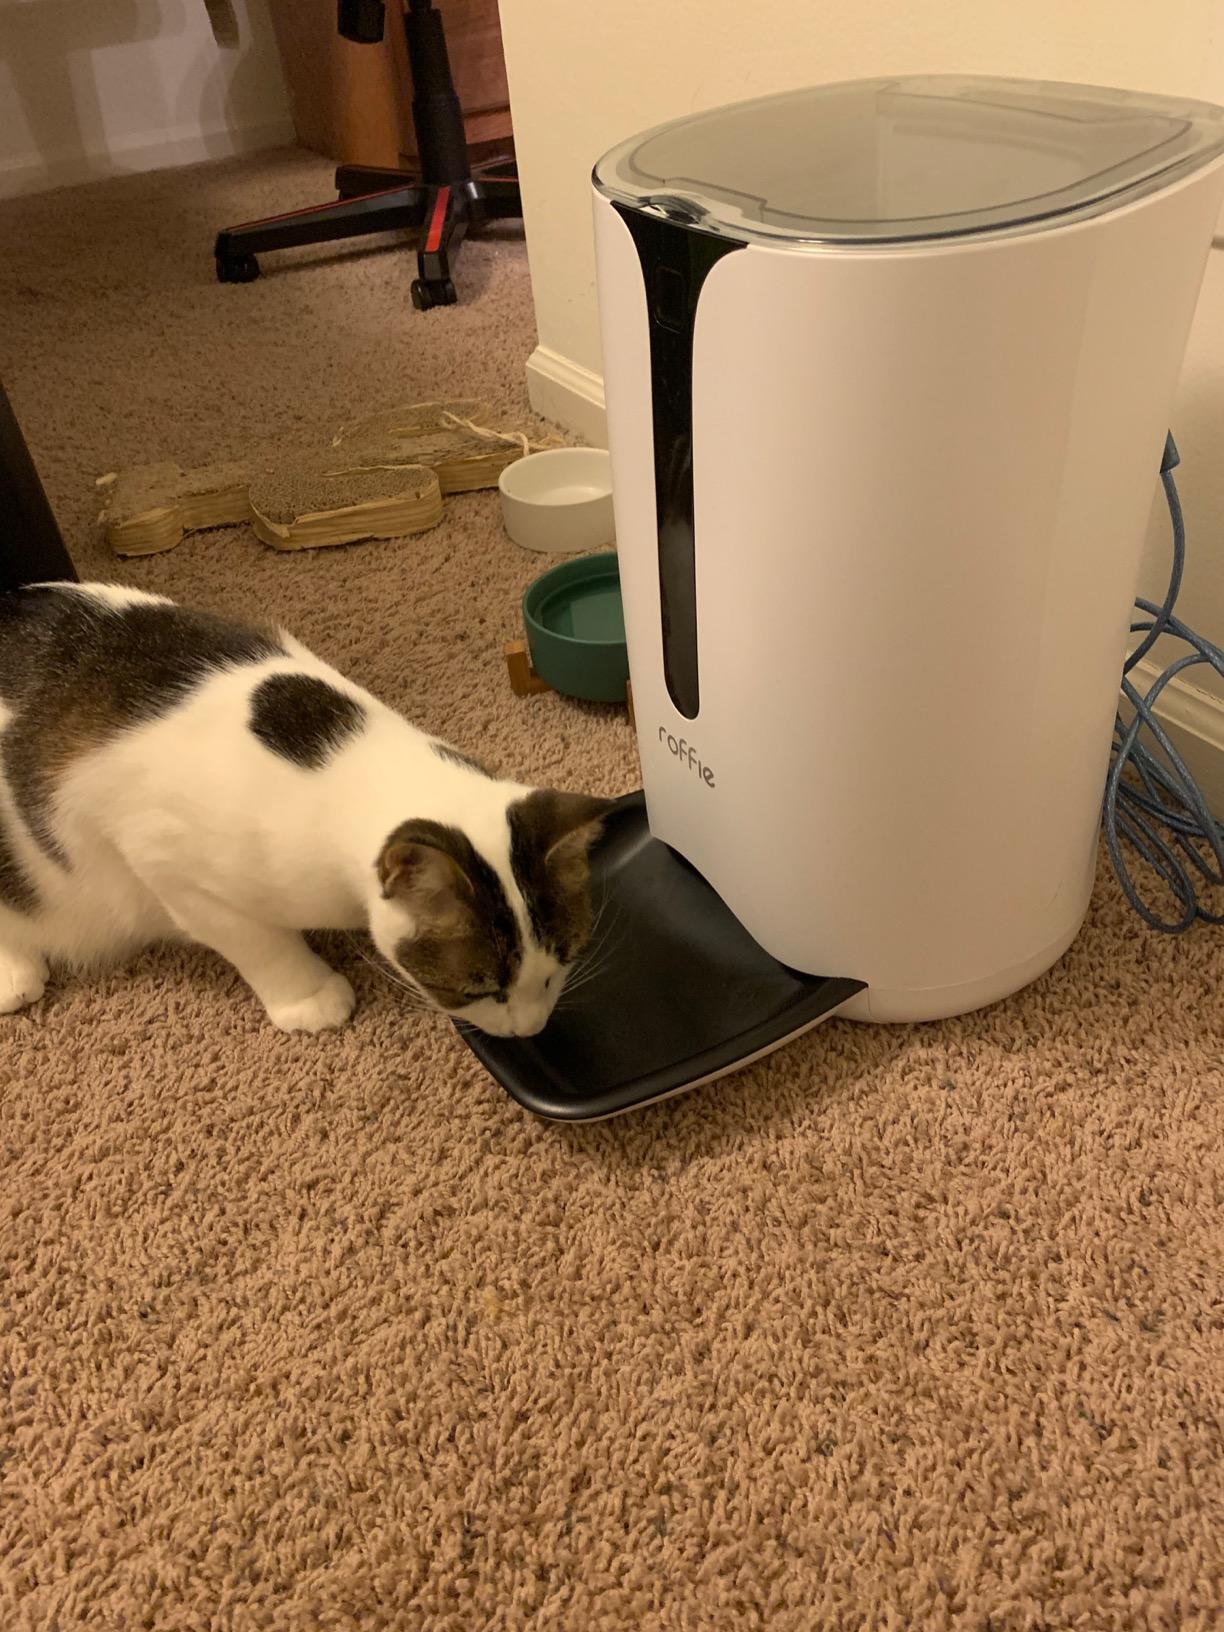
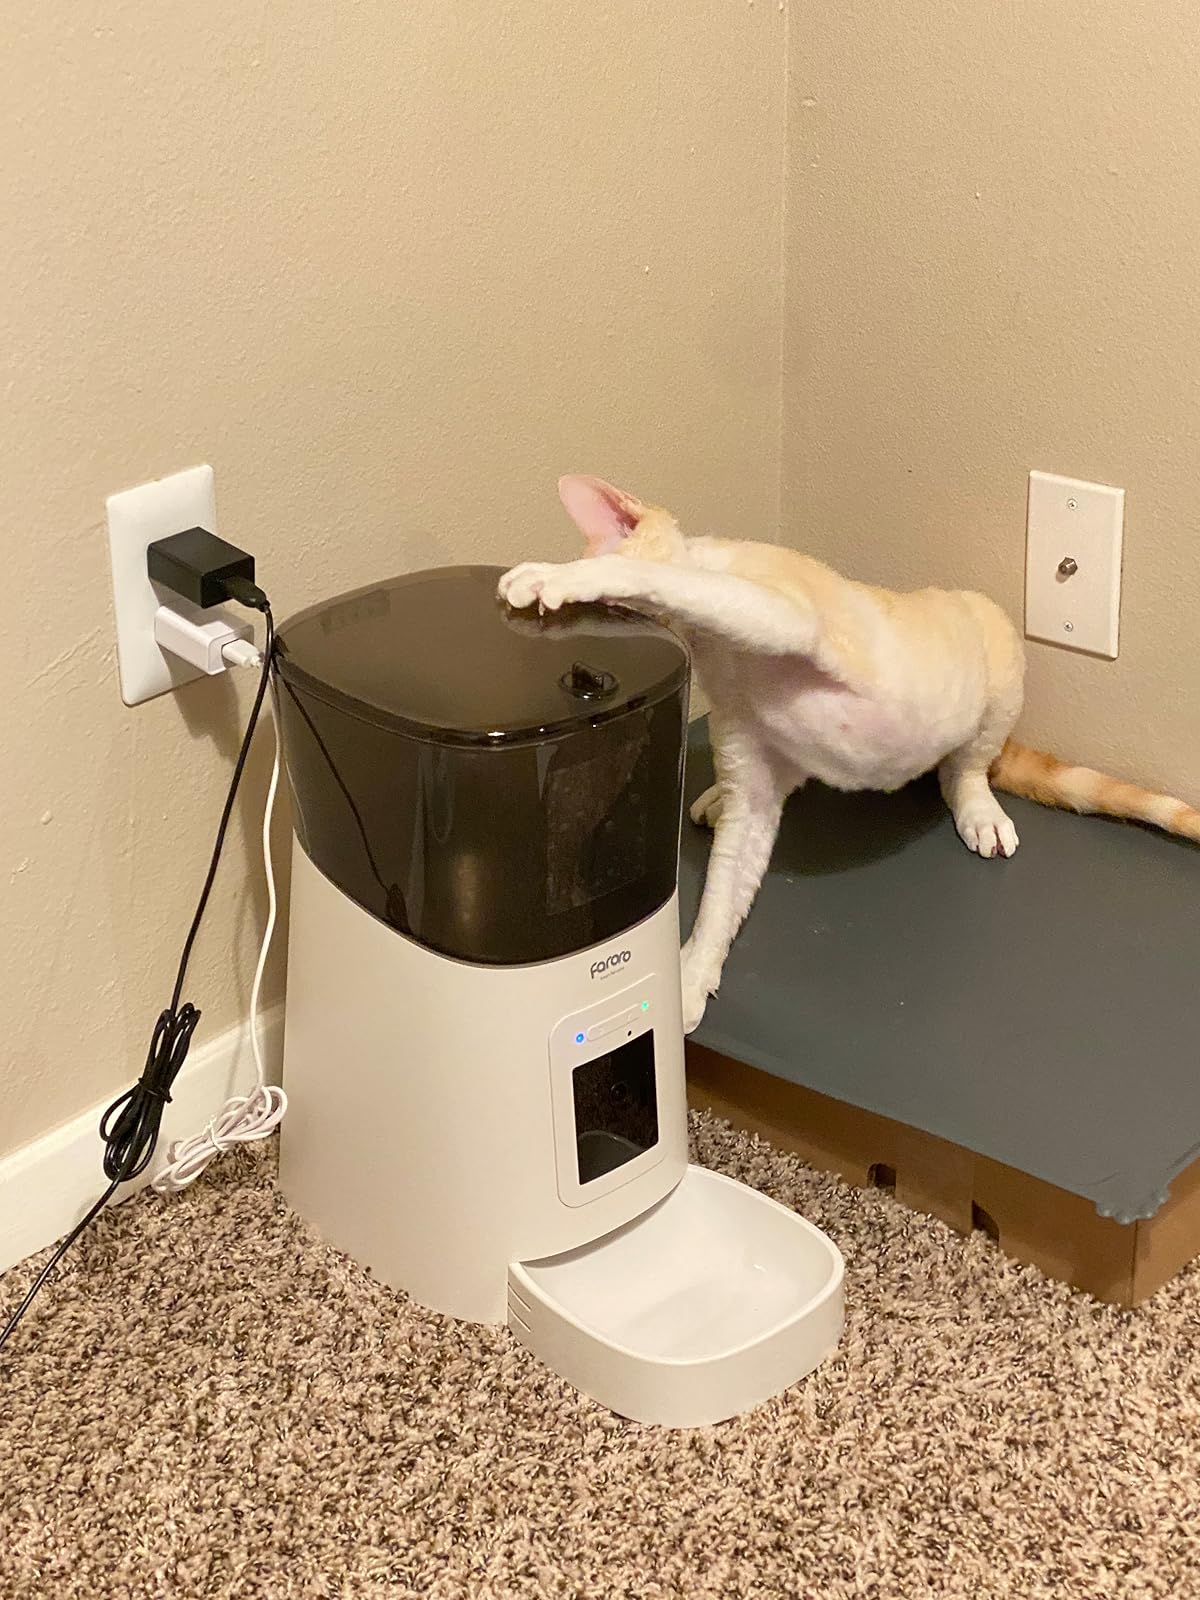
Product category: items_feeder
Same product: no